Flavia Pennetta

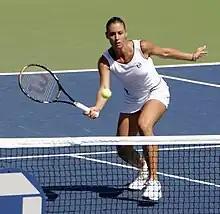
Pennetta at the 2009 US Open

Pennetta then played a series of clay-court events in preparation for the French Open. She lost to fellow Italian Roberta Vinci in the second round of the Barcelona Open. She then played two matches for Italy's Fed Cup team in the World Group semifinals versus reigning champion Russia. She defeated Anna Chakvetadze and lost to Svetlana Kuznetsova, but the final result was 4–1 in favor of Italy. This will be the second Fed Cup final for Pennetta. The following week, she reached the semifinals of the Porsche Tennis Grand Prix in Stuttgart beating two top-ten players, Jelena Janković and Nadia Petrova, but fell to world No. 1 player Dinara Safina, in three sets. At the Italian Open in Rome, a Premier-5 event, Pennetta lost in the third round to Kuznetsova, 0–6 in the third set. The following week, she was upset by Ágnes Szávay in the first round of the Madrid Open, the third Premier-Mandatory event of the year, losing in three sets. Pennetta, seeded 11th, lost in the first round of the 2009 French Open to Alexa Glatch. At Wimbledon, she advanced to the third round where she was ousted by the No. 17, Amélie Mauresmo, in straight sets. Pennetta then played on her home soil in Palermo, defeating Sara Errani in the final in two sets. She and partner Vinci advanced to the semifinals in doubles. On the hard courts of Los Angeles, Pennetta upset Vera Zvonareva en route to the semifinals where she would be extended to three sets by Maria Sharapova. In her second consecutive final at the event, she defeated Samantha Stosur in two sets. At Cincinnati, a Premier-5 event, she extended her winning streak to 15 matches, maintaining an impressive record against Venus Williams, whom she beat in two sets. By virtue of her defeat over Daniela Hantuchová in the quarterfinals, she rose into the top ten for the first time in her career, the first Italian woman ever to do so. Her run ended after a straight sets defeat against world No. 1, Dinara Safina, in the semifinals.